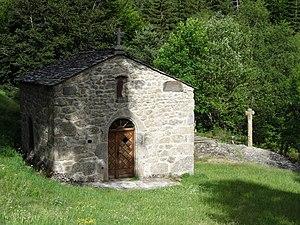
Saint Meen chapel-Grandrieu-Margeride -Lozère
Grandrieu est une commune française, située dans le département de la Lozère en région Occitanie. Ses habitants sont appelés les Grandrieunais.